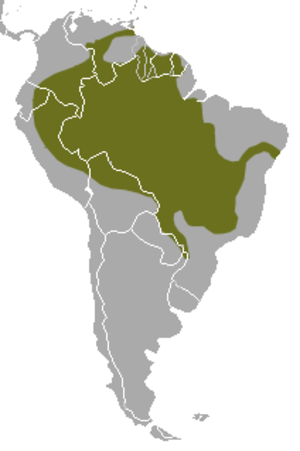
Brasiliansk kæmpeodder
Brasiliansk kæmpeodders udbredelse
Brasiliansk kæmpeodders udbredelse
Brasiliansk kæmpeodder er et mårdyr, der lever i sydamerikanske regnskove. Den lever i floder som Amazon, Orinoco, Rio São Francisco og Paraná-floden.